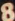
Number: 8